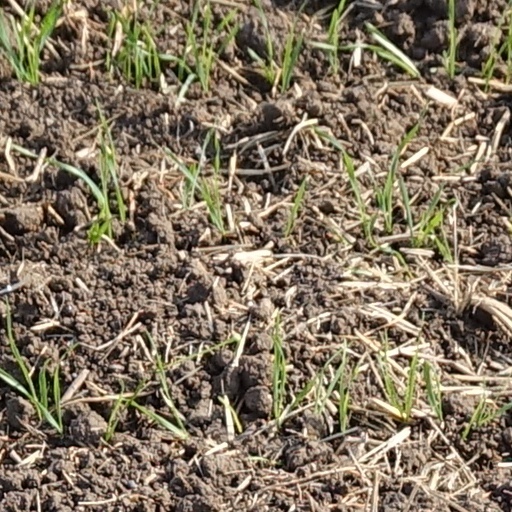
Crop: wheat